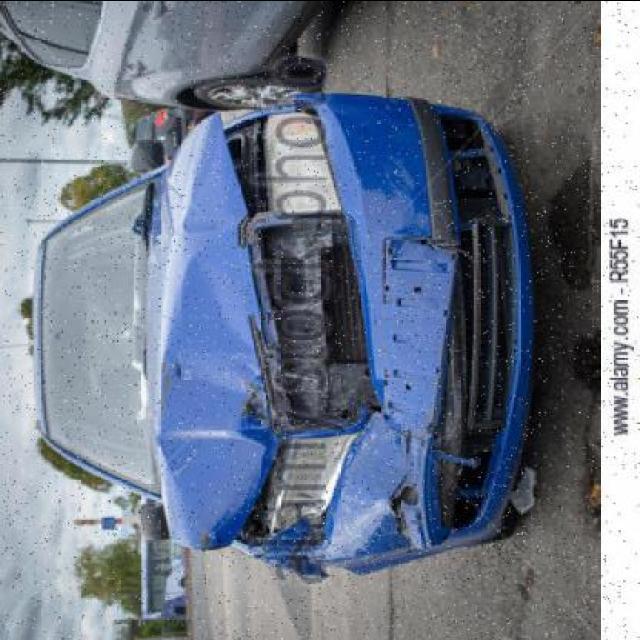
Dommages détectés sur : plaque d'immatriculation avant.
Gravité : mineur